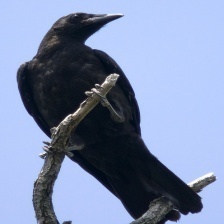
Species: CROW
Scientific name: CORVUS